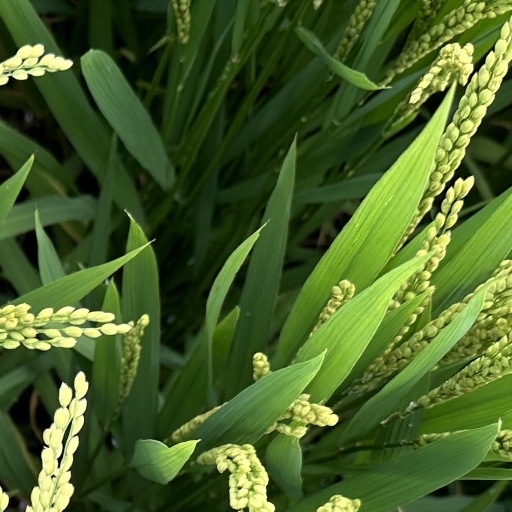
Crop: rice